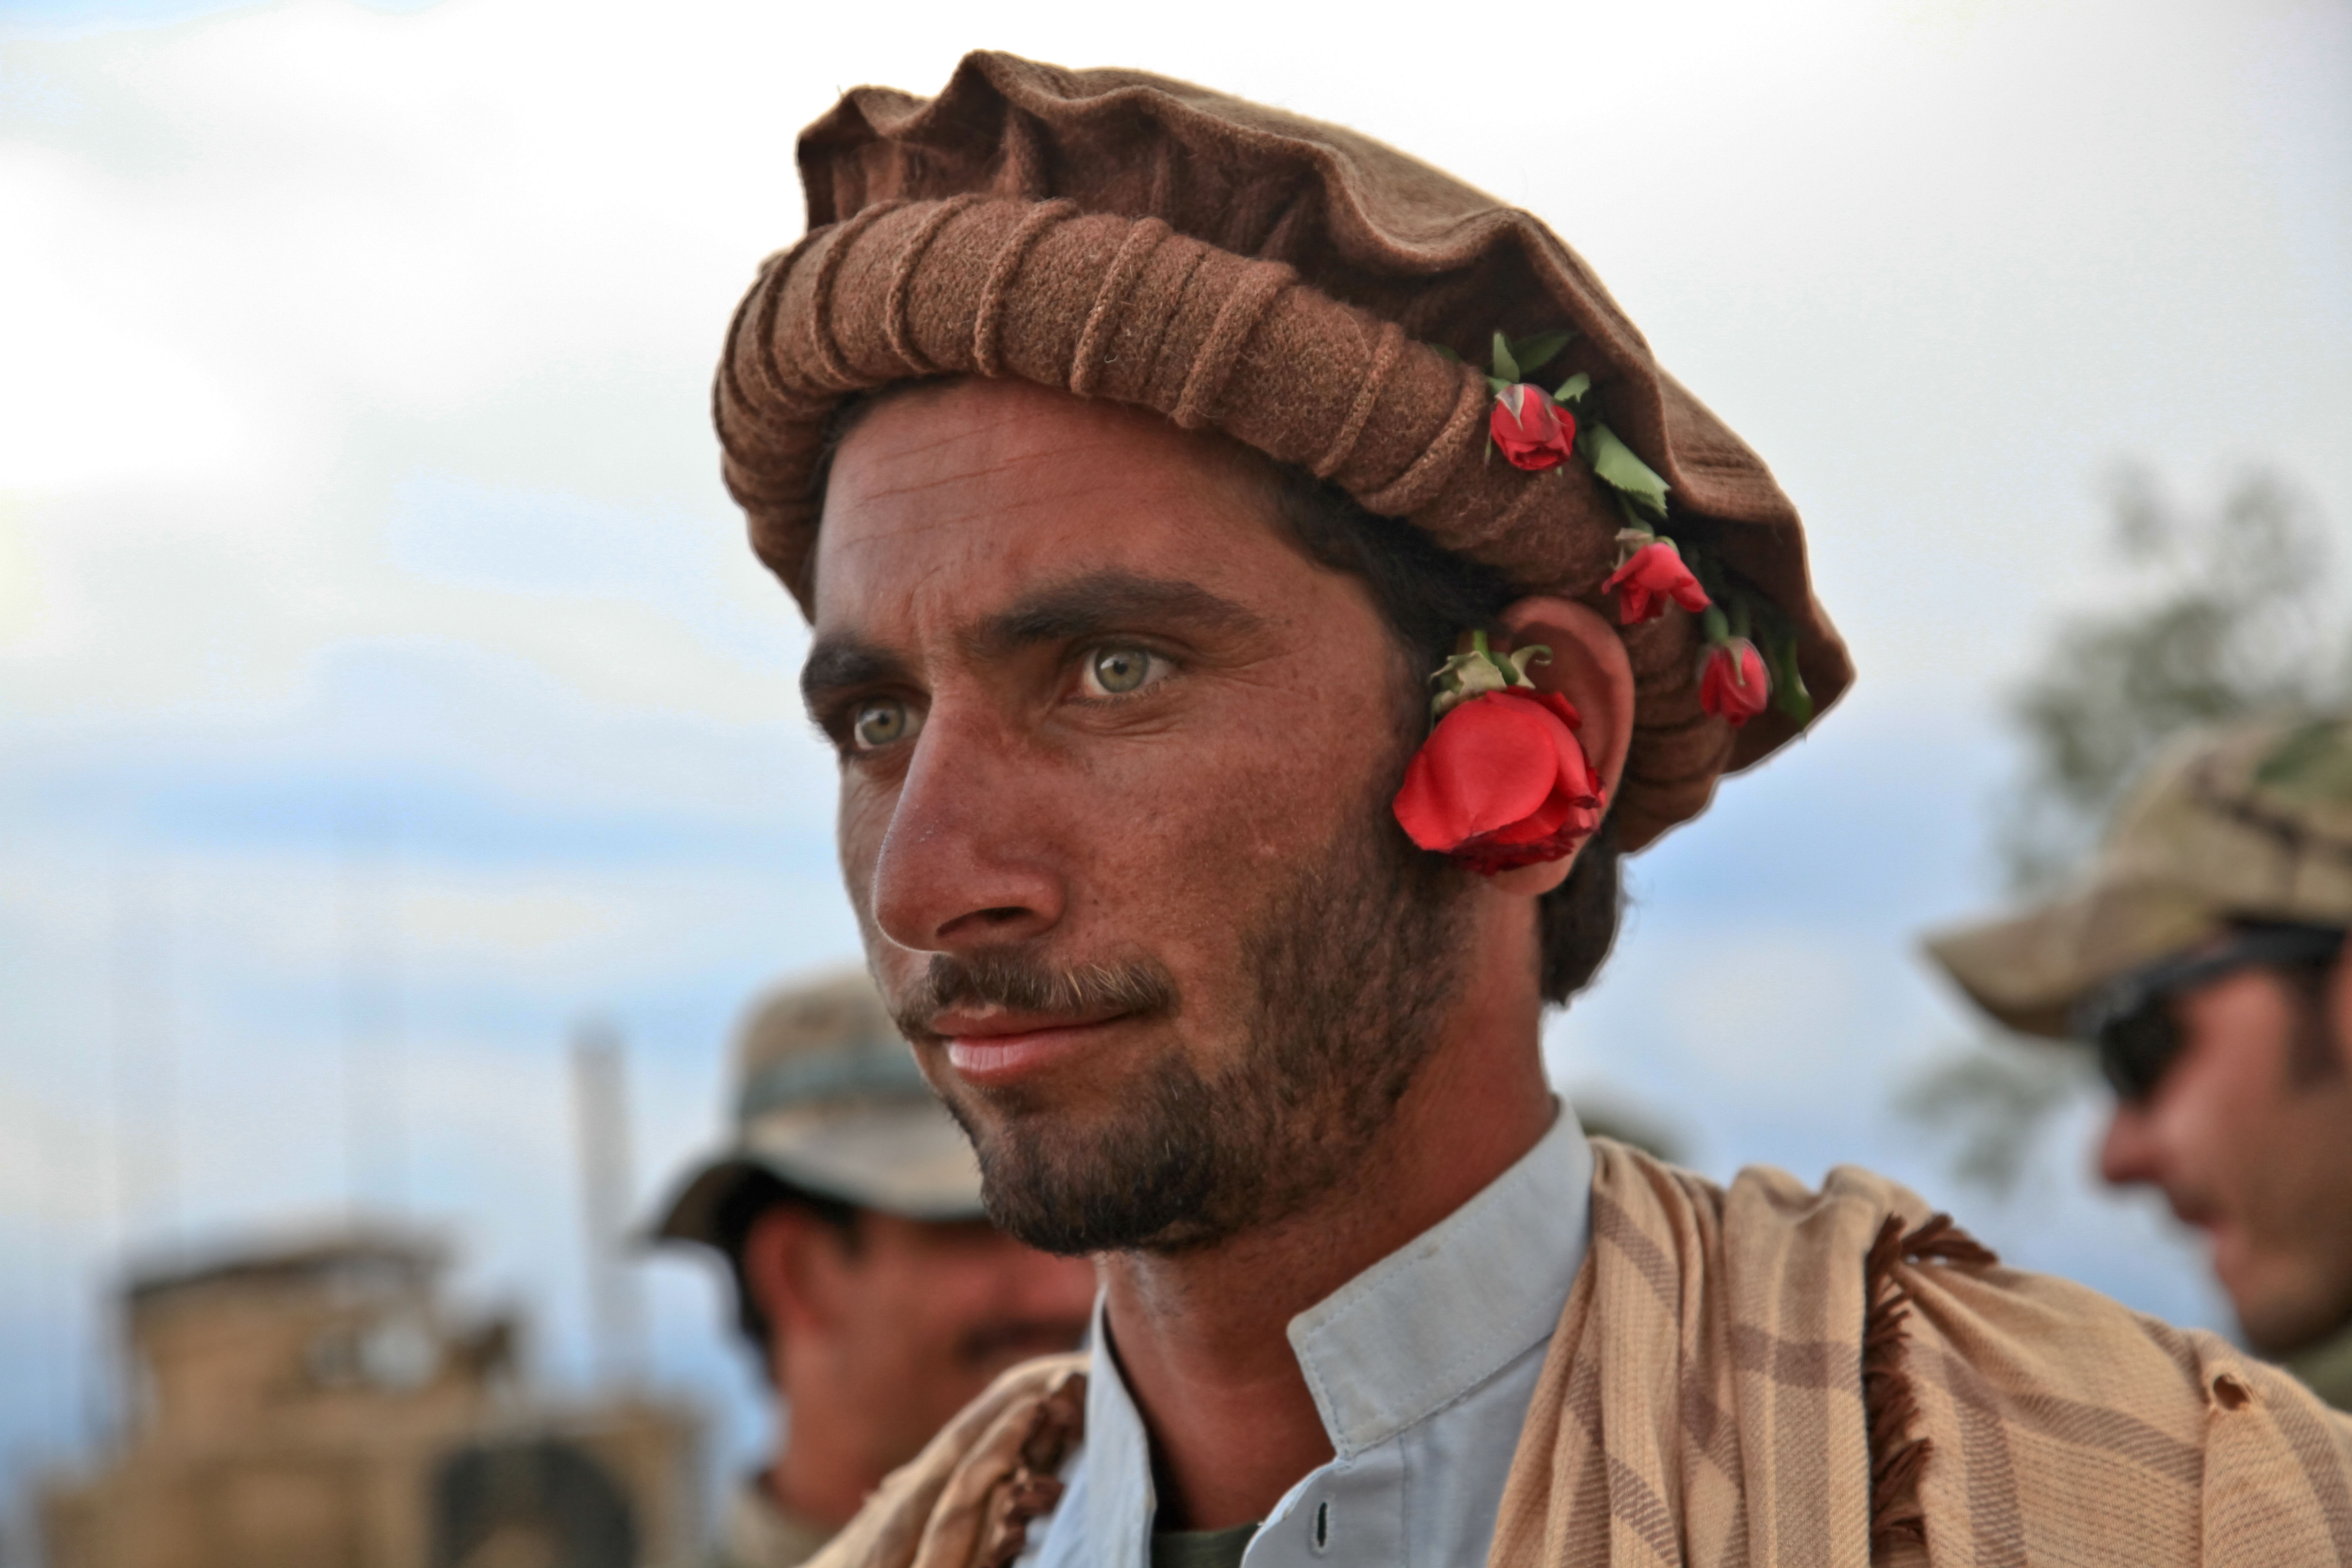
man, person, people, hair, male, hairstyle, flowers, head, tradition, traditional, arabic, afghanistan, headdress, facial hair